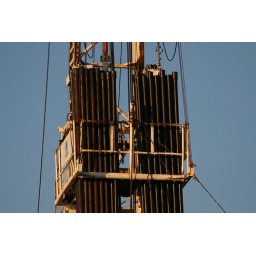
Oil pipes ready to be drilled into the ground in search of black gold.